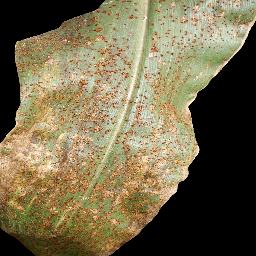
Label: Corn___Common_rust